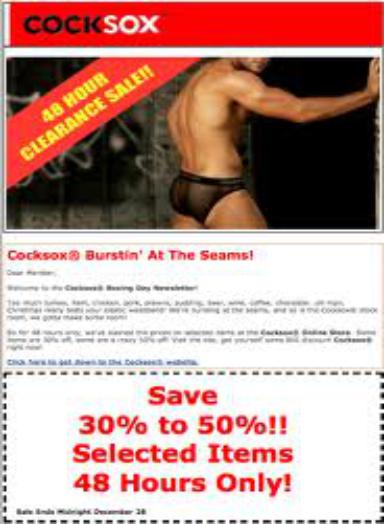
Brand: Cocksox
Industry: Clothes